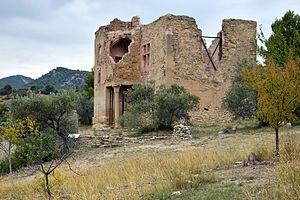
Pré fantasi (Caromb)
Caromb est une commune française située dans le département de Vaucluse, en région Provence-Alpes-Côte d'Azur.